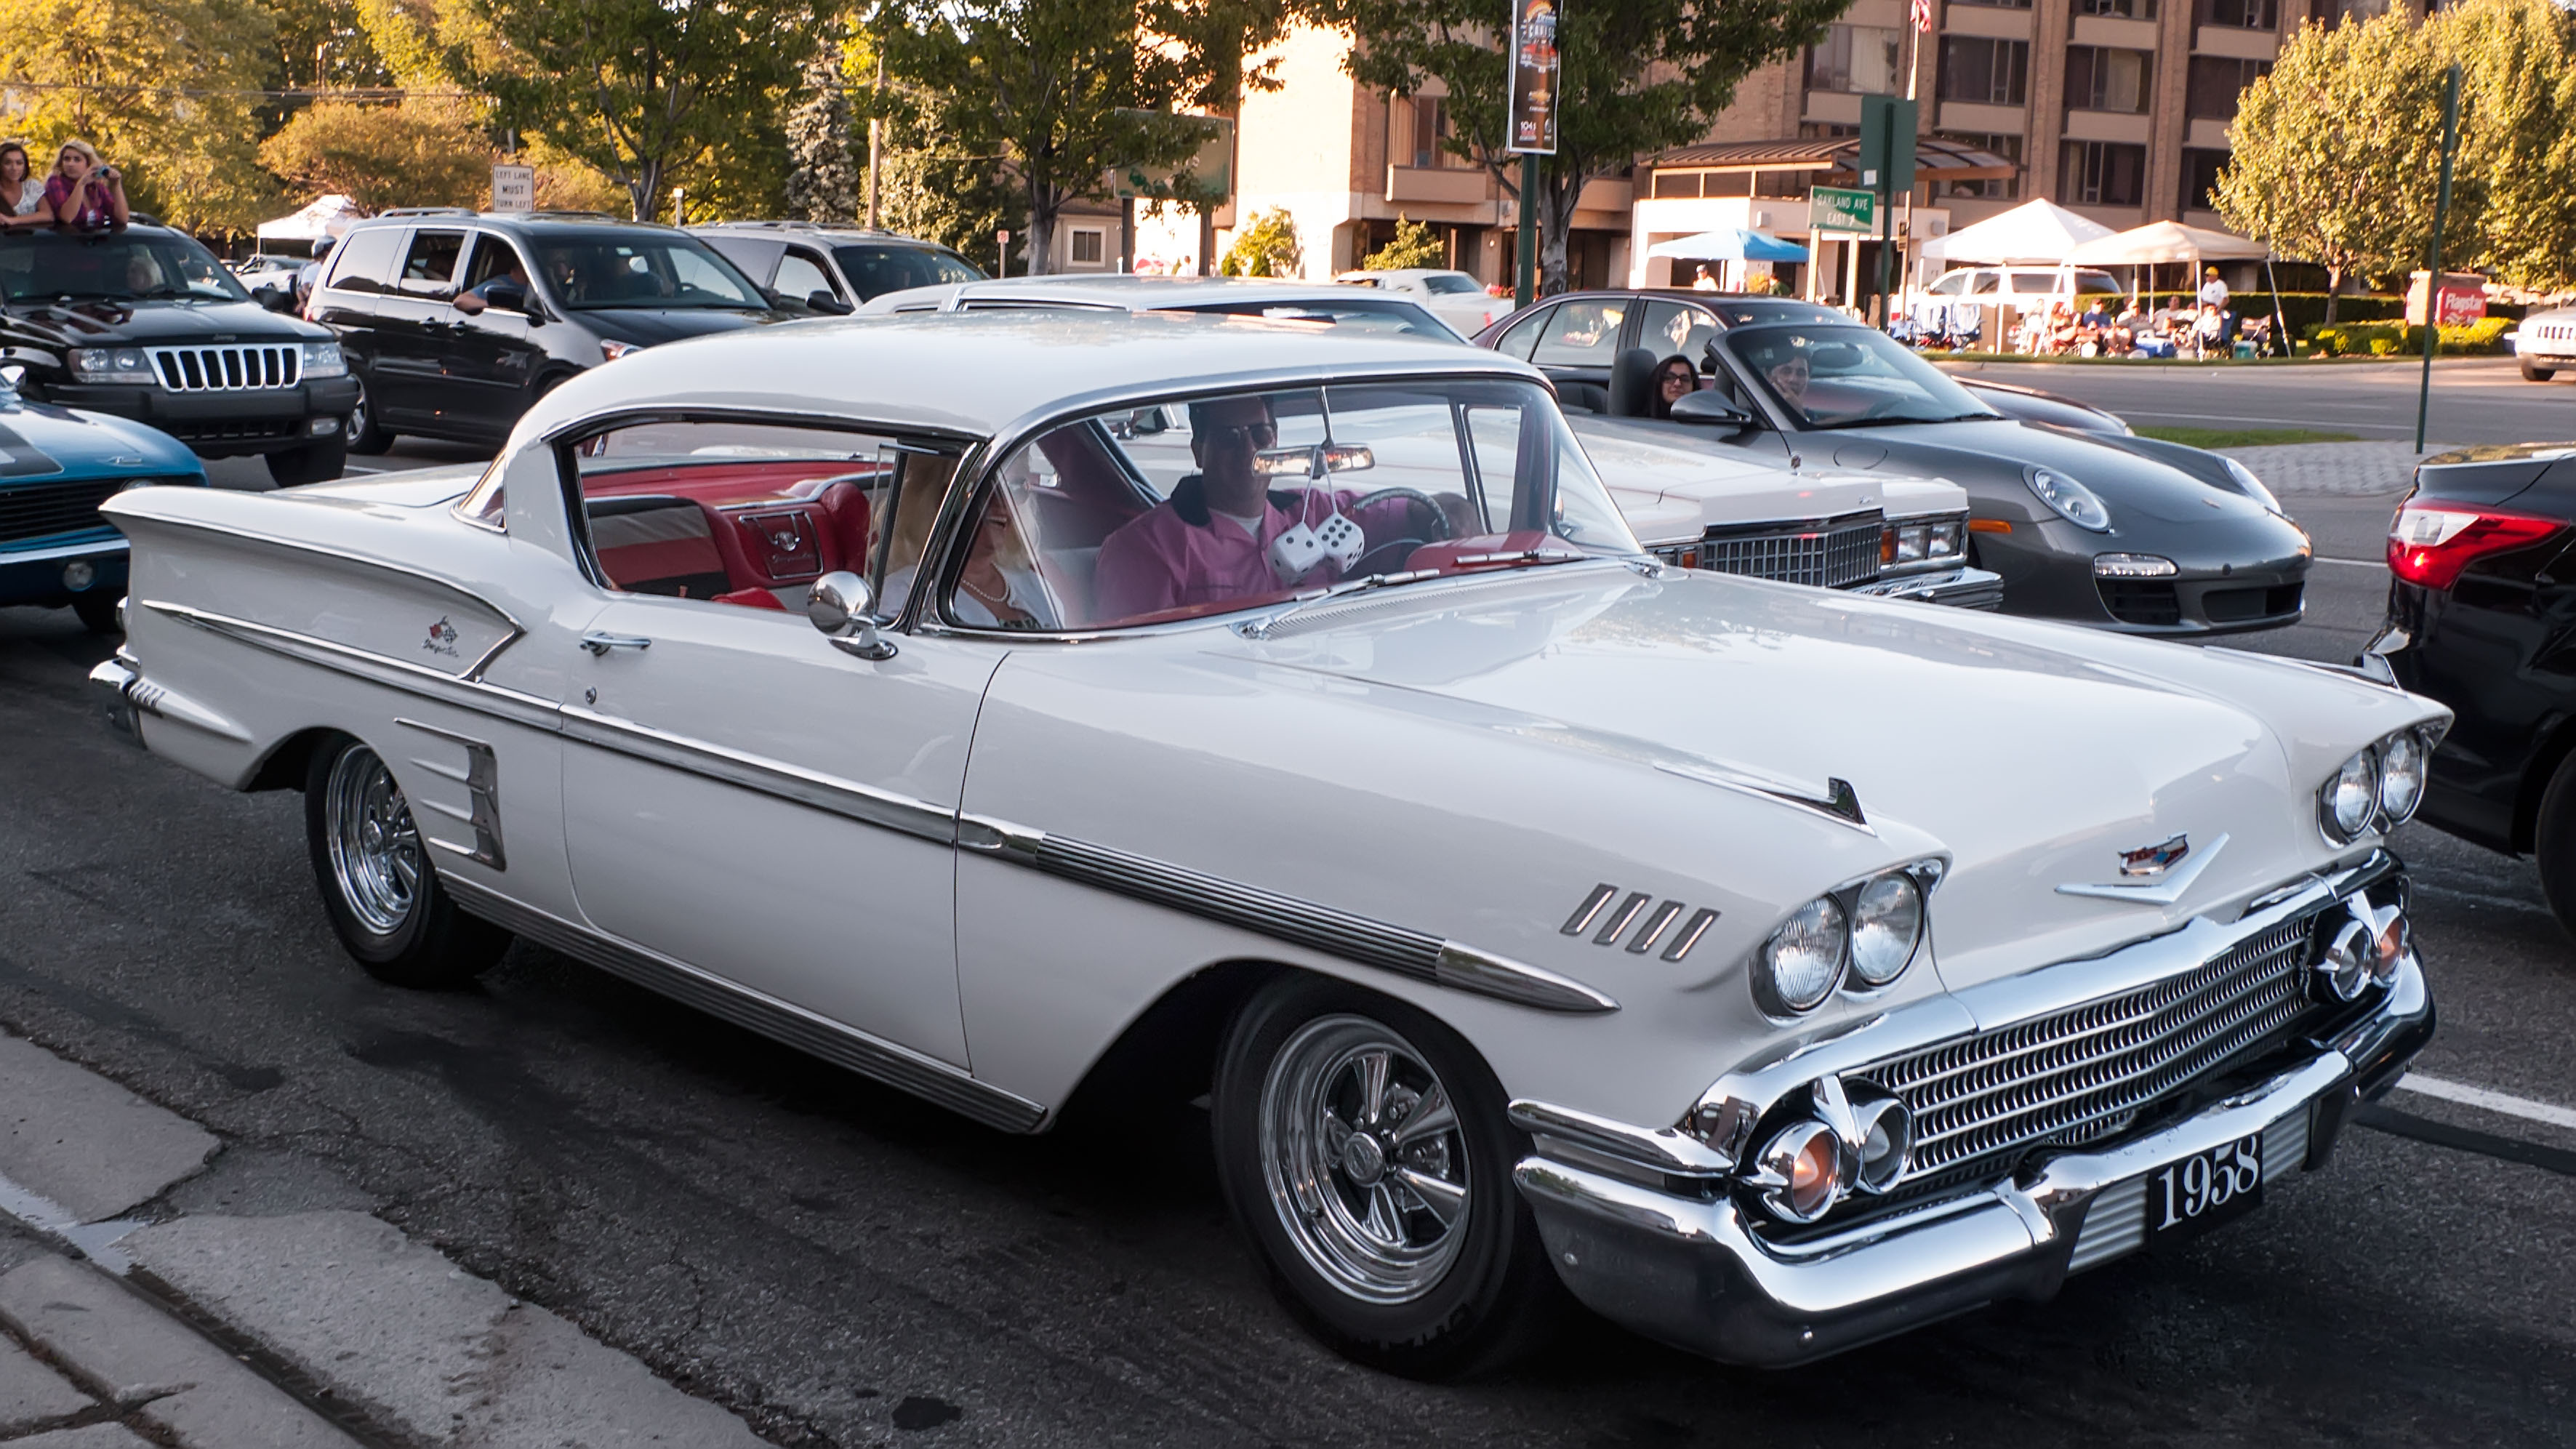
car, vehicle, show, motor vehicle, cruise, 2012, dream, sedan, classic, woodward, chevrolet, coupe, antique car, hot rod, land vehicle, automobile make, automotive exterior, chevrolet bel air, custom car, 1957 chevrolet